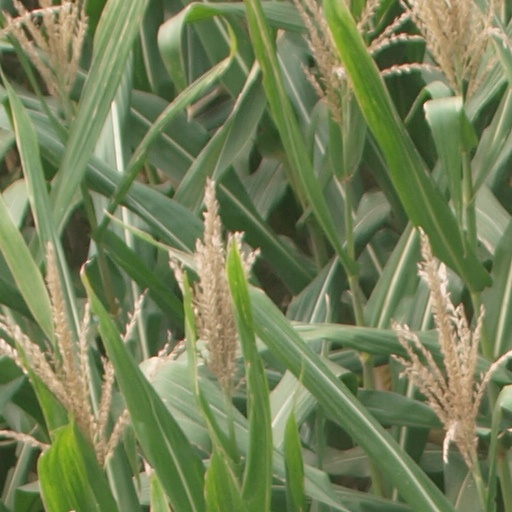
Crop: maize; corn